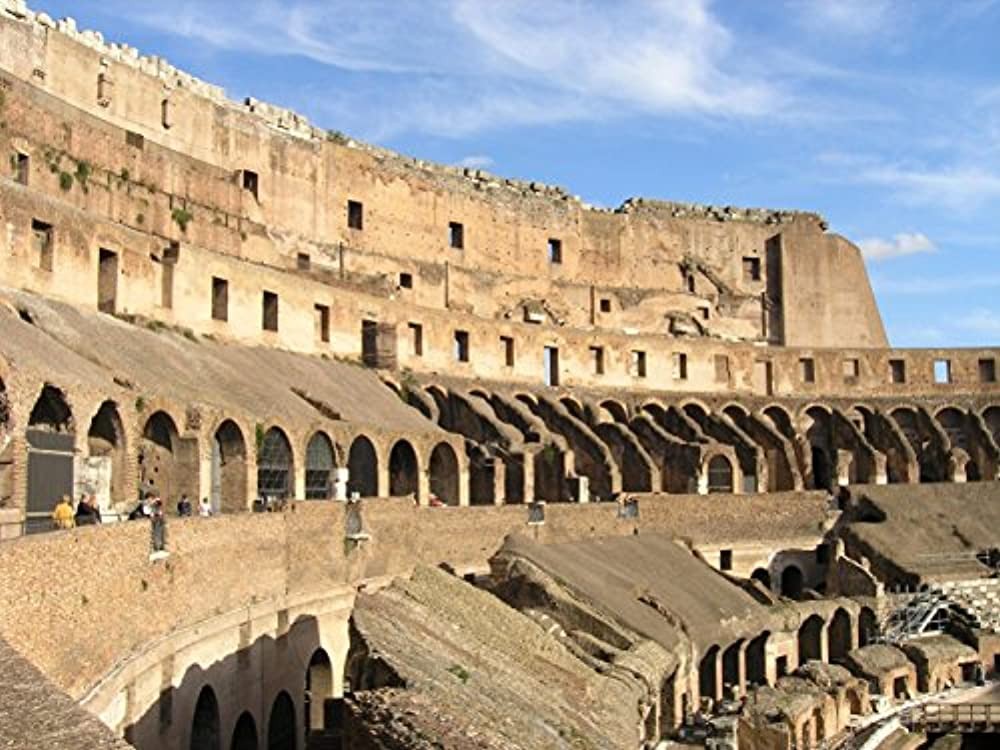
Landmark: Roman Colosseum